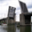
Label: bridge